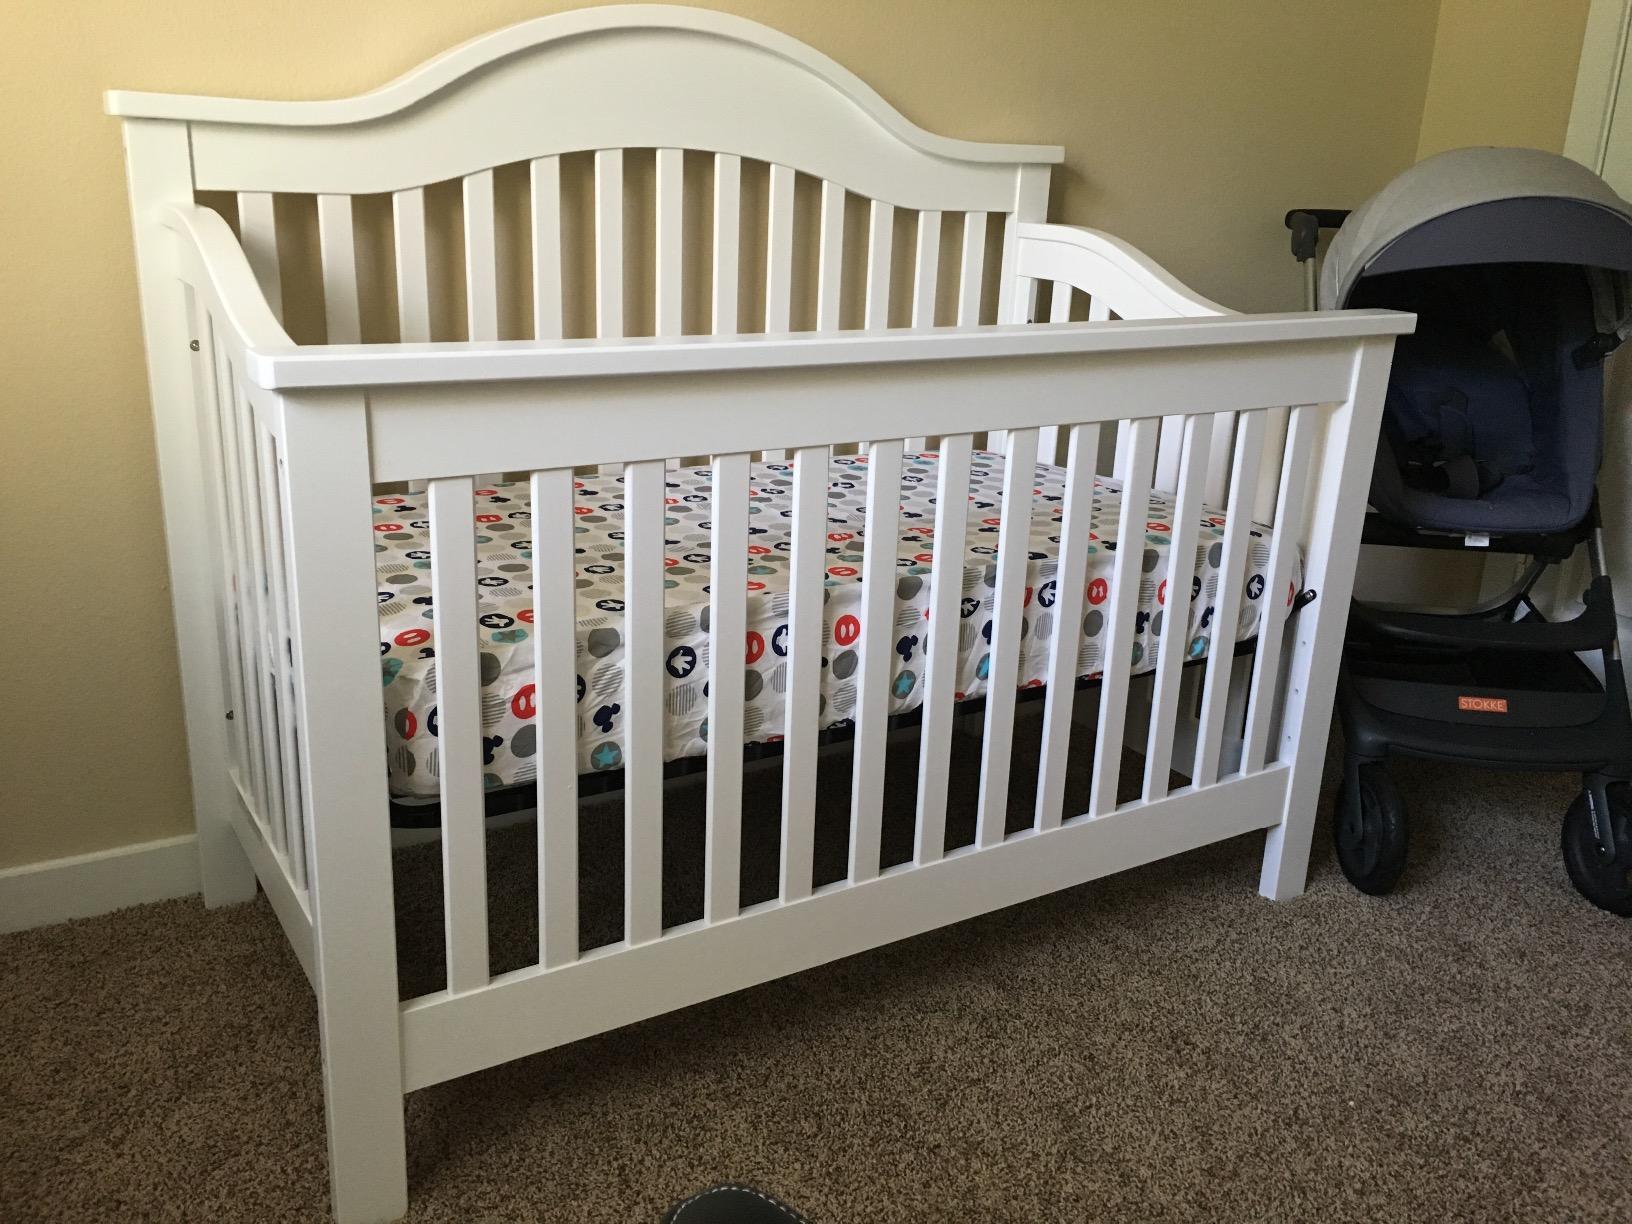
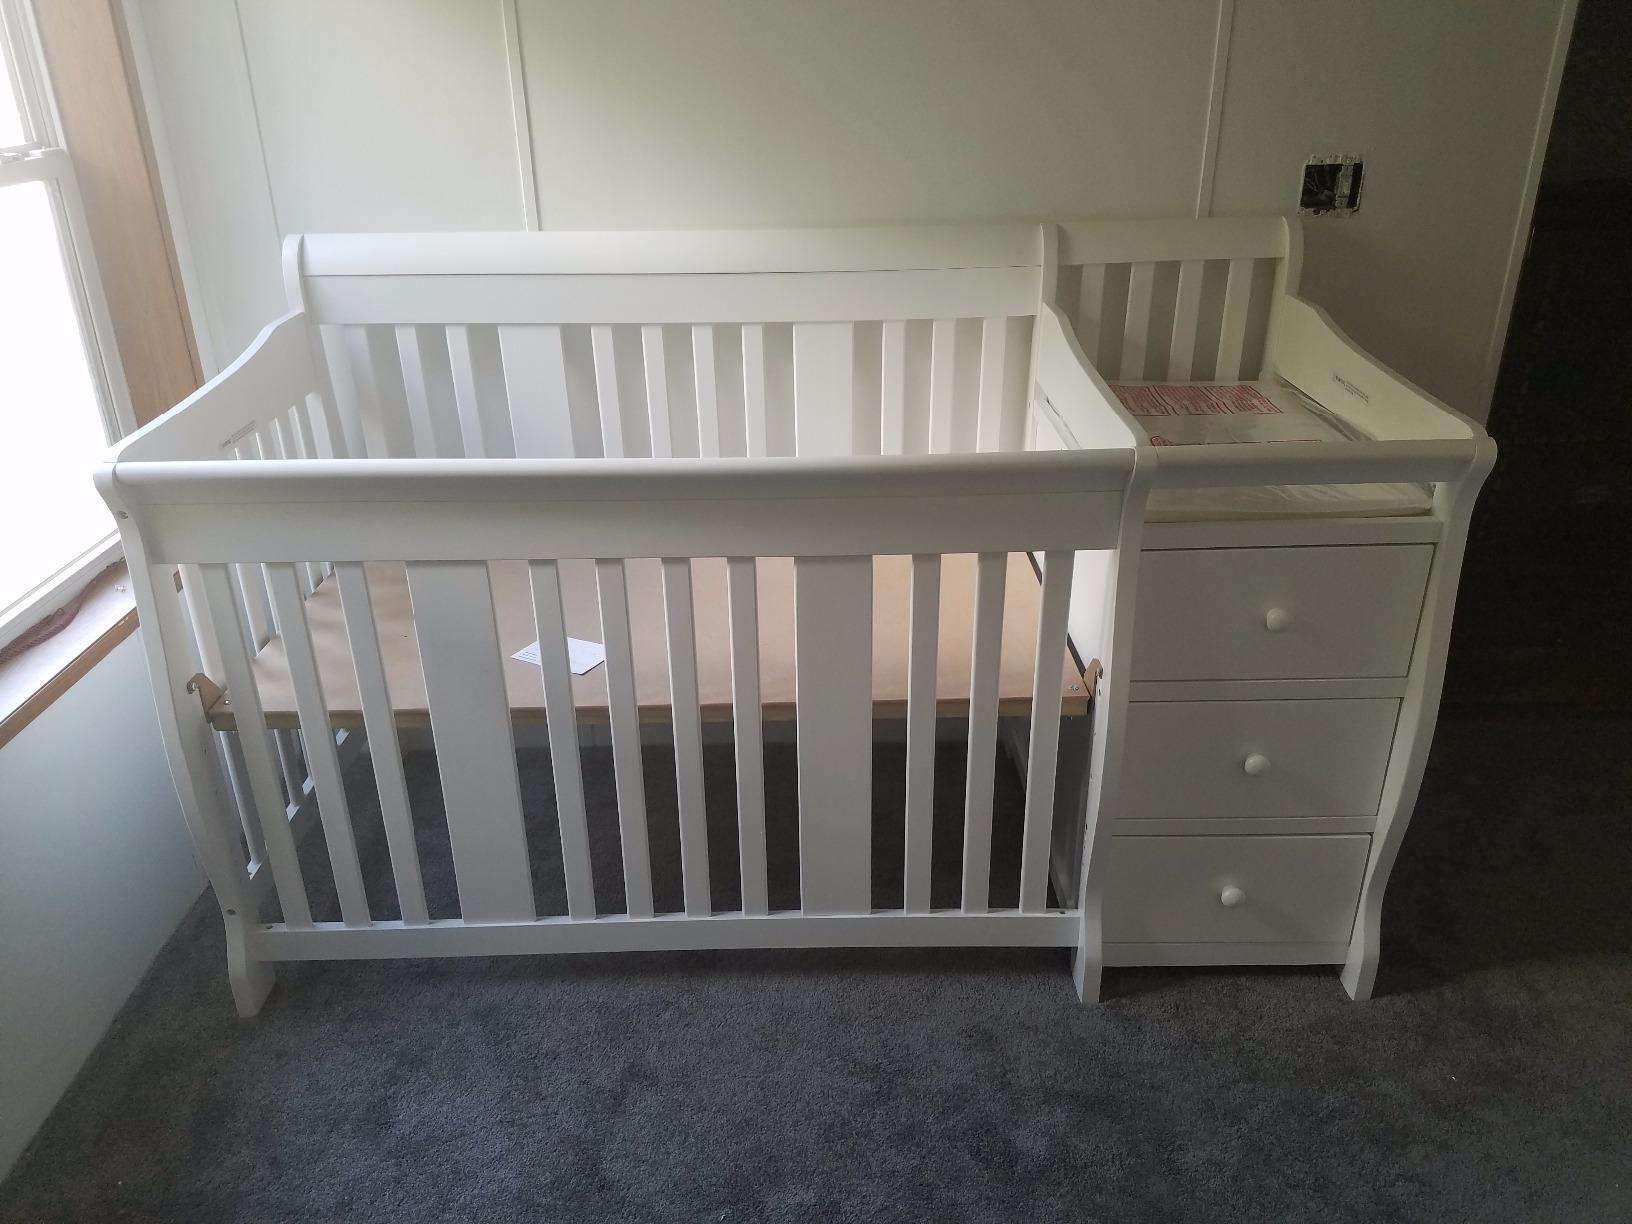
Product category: products_crib
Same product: no